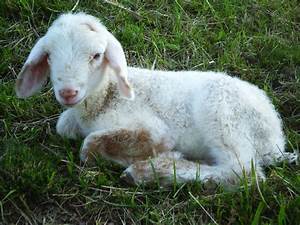
Label: sheep